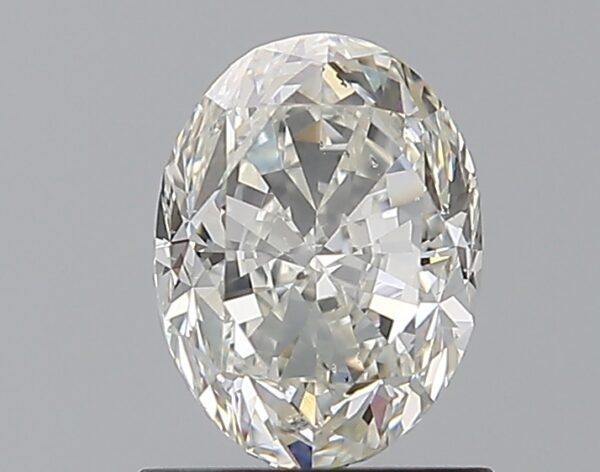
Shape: oval
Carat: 1.2
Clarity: SI1
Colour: J
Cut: FG
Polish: EX
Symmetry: VG
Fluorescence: F
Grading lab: GIA
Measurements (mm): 7.35 x 5.43 x 3.86